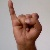
The image shows a hand gesture representing the letter 'I' in Indian Sign Language.